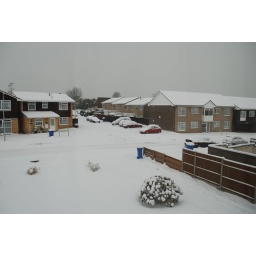
2nd December,2010 - Peregrine Drive Sittingbourne, Midday, cars in situ, road still snowbound.